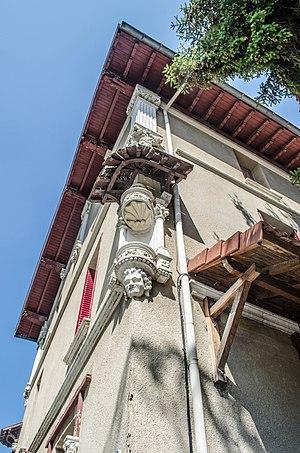
Valence (Drôme, France), cité des Officiers, par Casimir Genest (1846-1918), décor d'angle
Casimir Genest, né le 22 juin 1846 à Voiron, mort en 1918 à Valence, est un architecte français.